Marija Kaznačenko

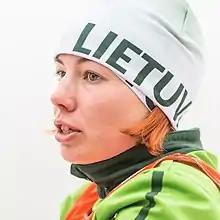
Marija Kaznačenko in 2018

Marija Kaznačenko (born 1 December 1993 in Visaginas, Lithuania) is a Lithuanian biathlete. She competed in the 2014/15 World Cup seasons, and represented Lithuania at the Biathlon World Championships 2015 in Kontiolahti.